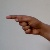
The image shows a hand gesture representing the letter 'G' in Indian Sign Language.